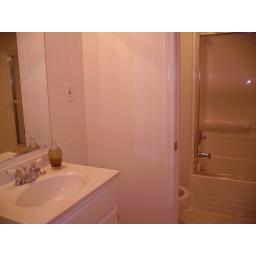
A full bath in the basement, with a door between bath/toilet and sink.